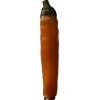
Label: pepper